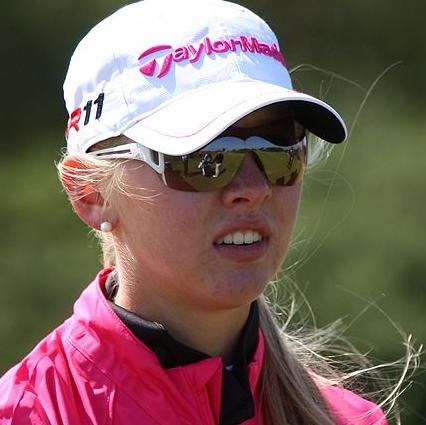
Age: 17